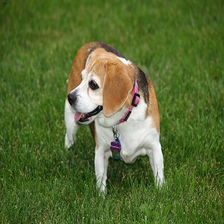
Species: dog
Breed: beagle